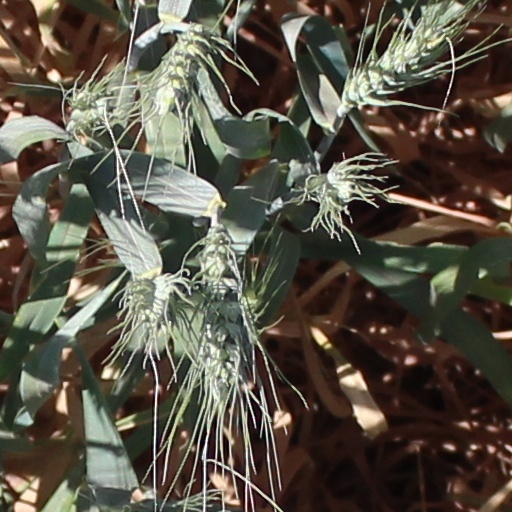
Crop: wheat